Baron von Lind

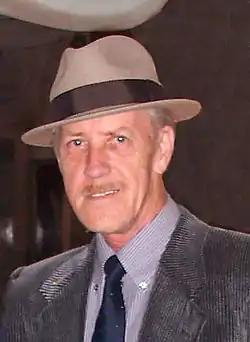
Baron von Lind in 2005

Gerald (Jerry) Lind (October 31, 1937 – October 17, 2017) born in Duluth, Minnesota, also known as Baron von Lind, was an American portrait painter and pin-up artist. He was the son of Baron Johann von Lind of Austria. After he left the United States military in 1989, Lind assumed his ancestral name of "Von Lind".